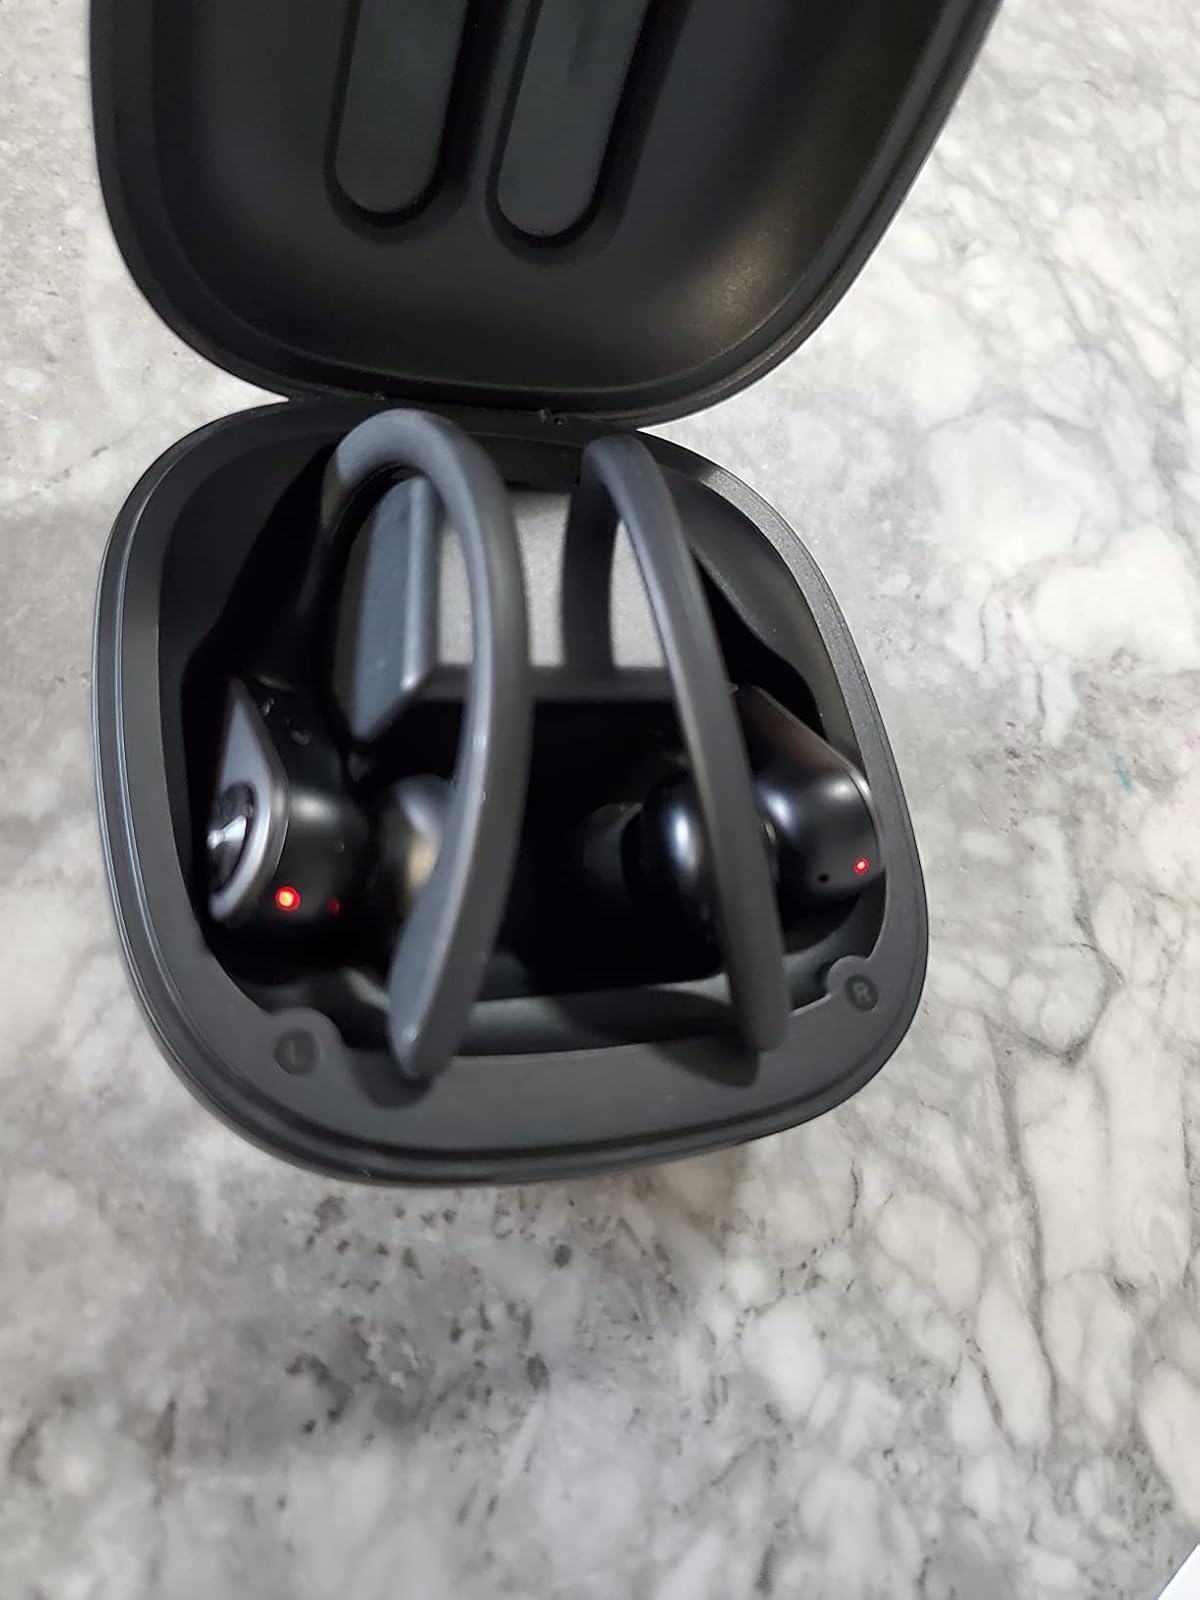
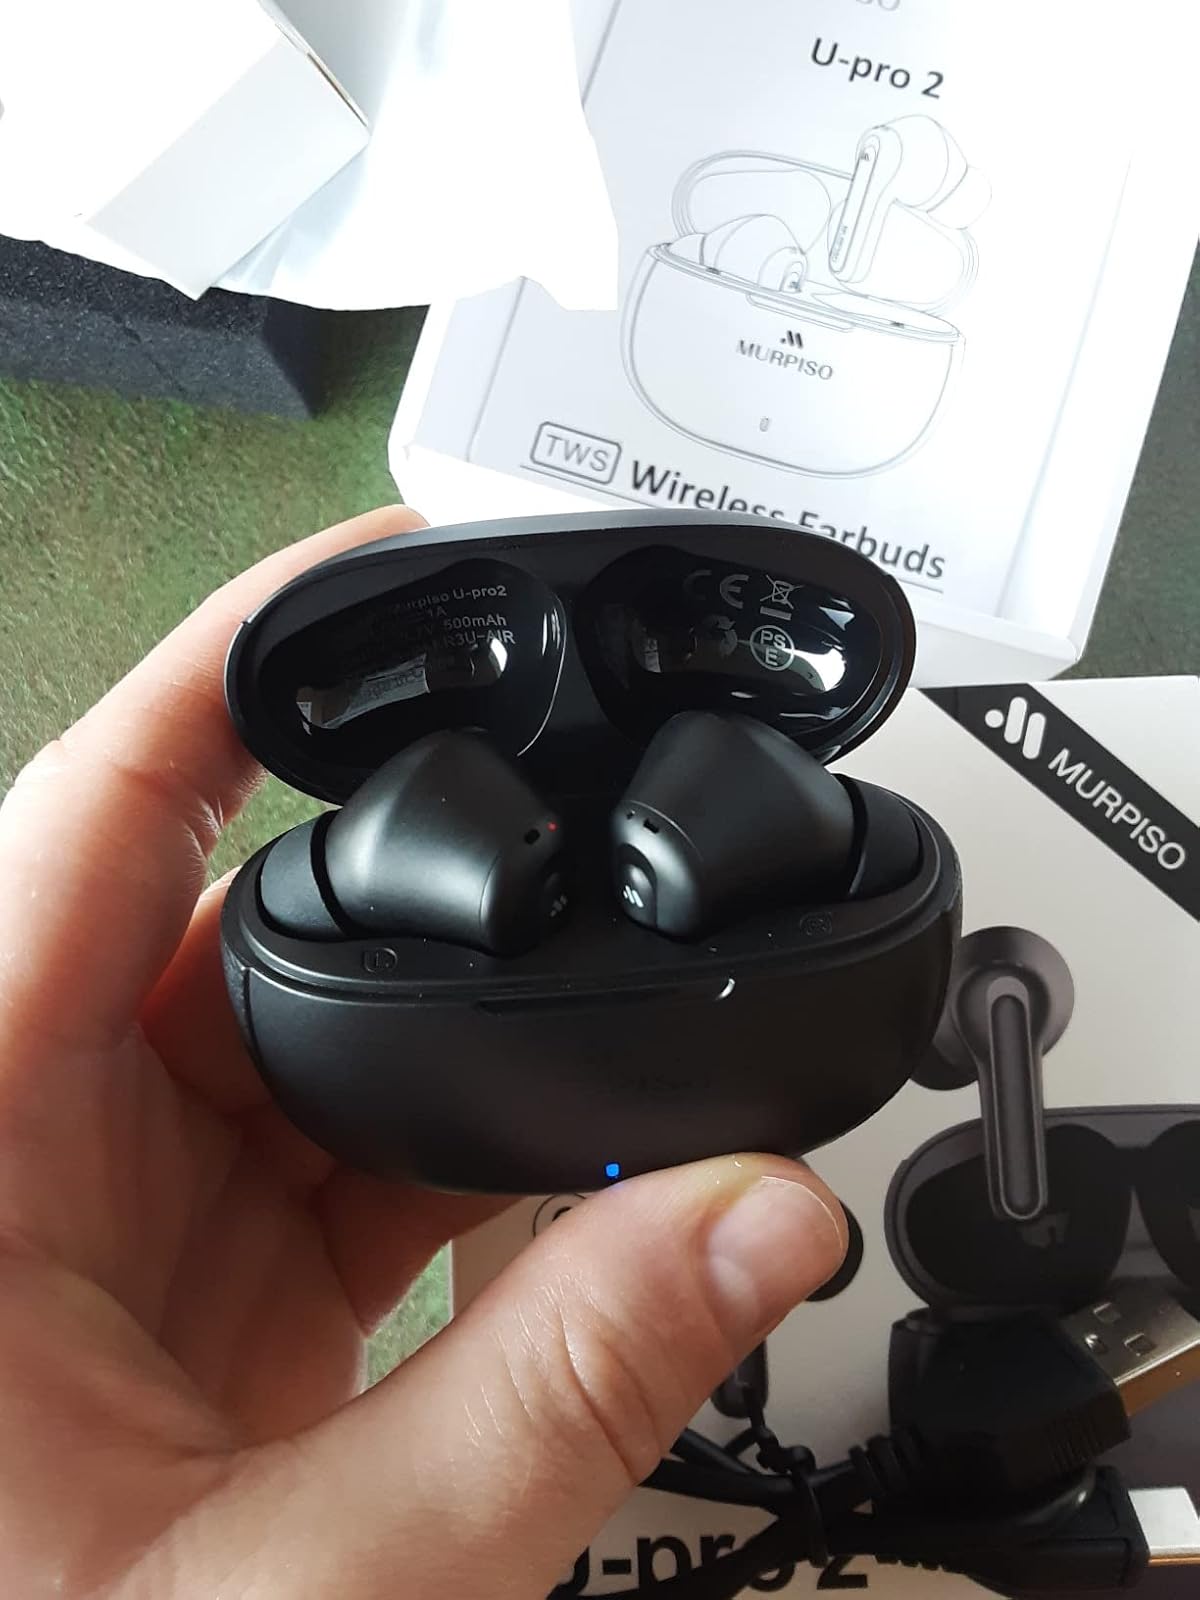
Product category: earbuds
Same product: no